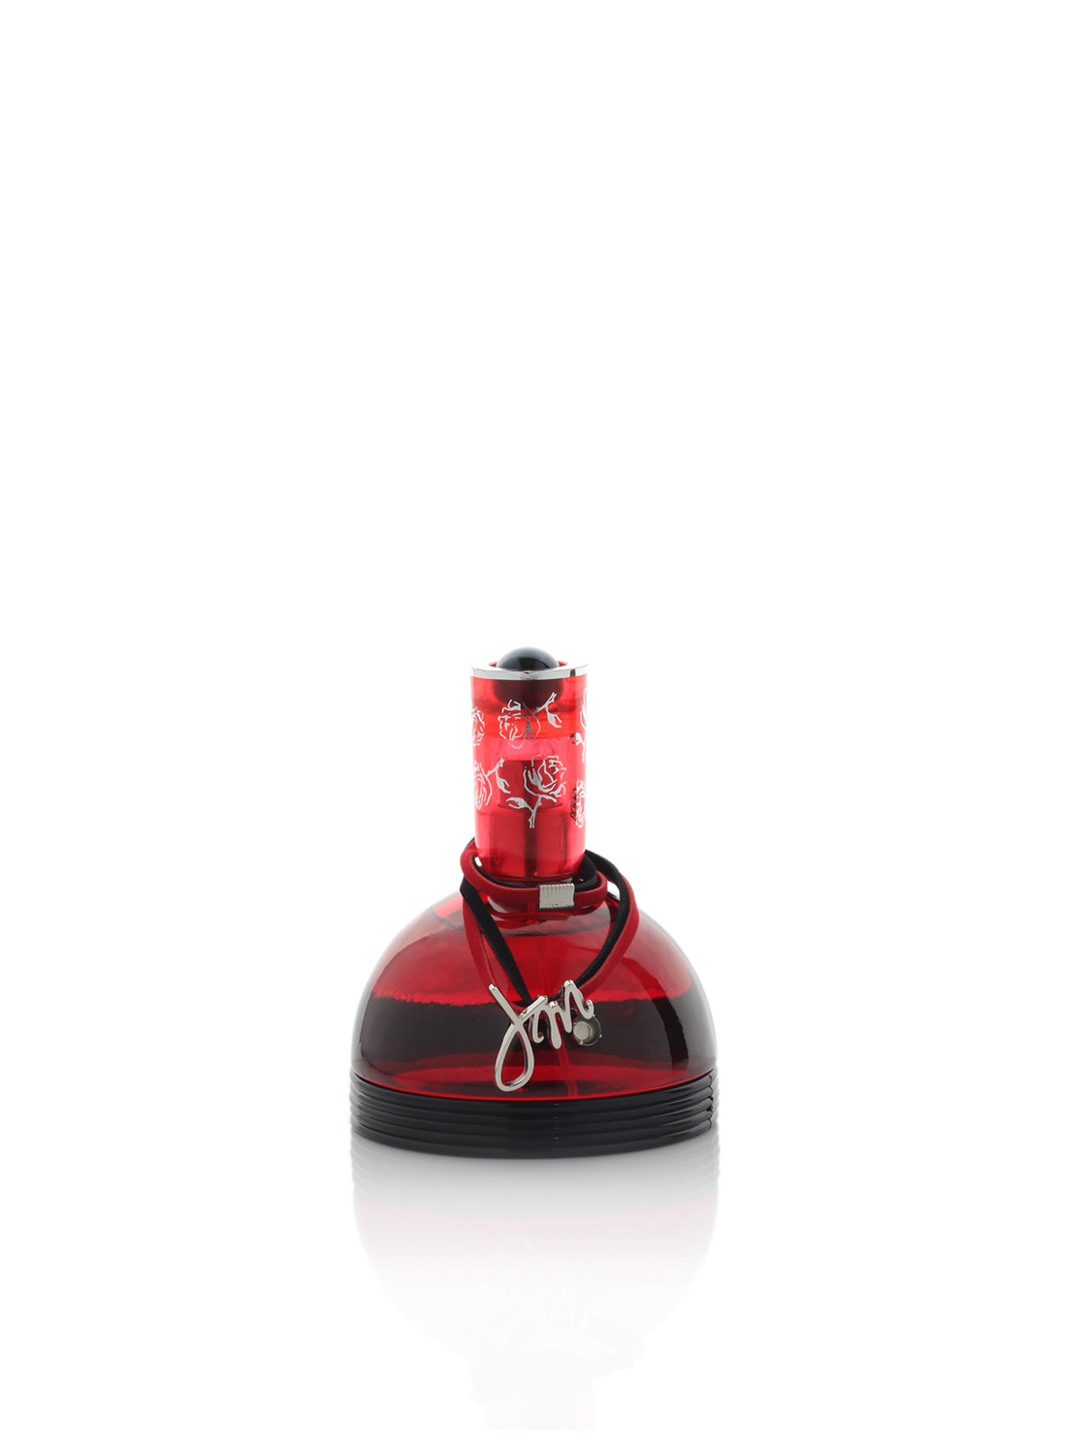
Jacques M Women Jacques M Fragrances Fragrances
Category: Personal Care / Fragrance / Perfume and Body Mist
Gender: Women
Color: White
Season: Spring 2017
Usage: Casual